Illegal drug trade in Venezuela

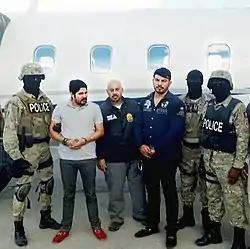
The nephews of President Nicolás Maduro, Efraín Antonio Campo Flores and Francisco Flores de Freitas, after their arrest by the United States Drug Enforcement Administration on 10 November 2015.

In October and November 2015, the Drug Enforcement Administration (DEA) began monitoring two nephews of President Nicolás Maduro's wife Cilia Flores—Efraín Antonio Campo Flores and Francisco Flores de Freites—after the two had contacted a person that was a DEA informant. They wanted advice as how to traffic cocaine. They brought to the meeting a kilogram of the drug so that the informant could understand its quality. On 10 November 2015, Campo Flores and Flores de Freites, were arrested in Port-au-Prince, Haiti by local police while attempting to make a deal to transport 800 kilograms of cocaine destined for New York City and were turned over to the DEA where they were flown directly to the United States. The men flew from a hangar reserved for the President of Venezuela in Simón Bolívar International Airport into Haiti while being assisted by Venezuelan military personnel, which included two presidential honor guards, with the nephews carrying Venezuelan diplomatic passports which did not have diplomatic immunity according to former head of DEA international operations Michael Vigil. A later raid of Efraín Antonio Campo Flores' "Casa de Campo" mansion and yacht in the Dominican Republic revealed an additional 280 lbs of cocaine and 22 lbs of heroin, with 176 lbs of the drugs found in the home while the remainder was discovered in his yacht.